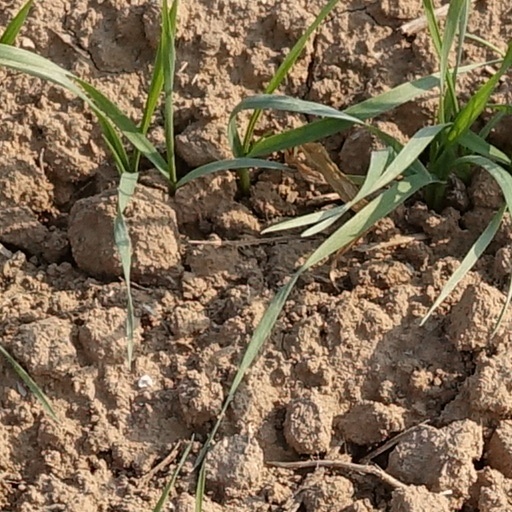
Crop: wheat